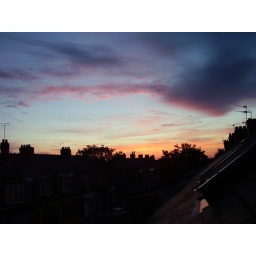
A very pink sunset from my bedroom window this time. Being by the seaside does have some advantages.